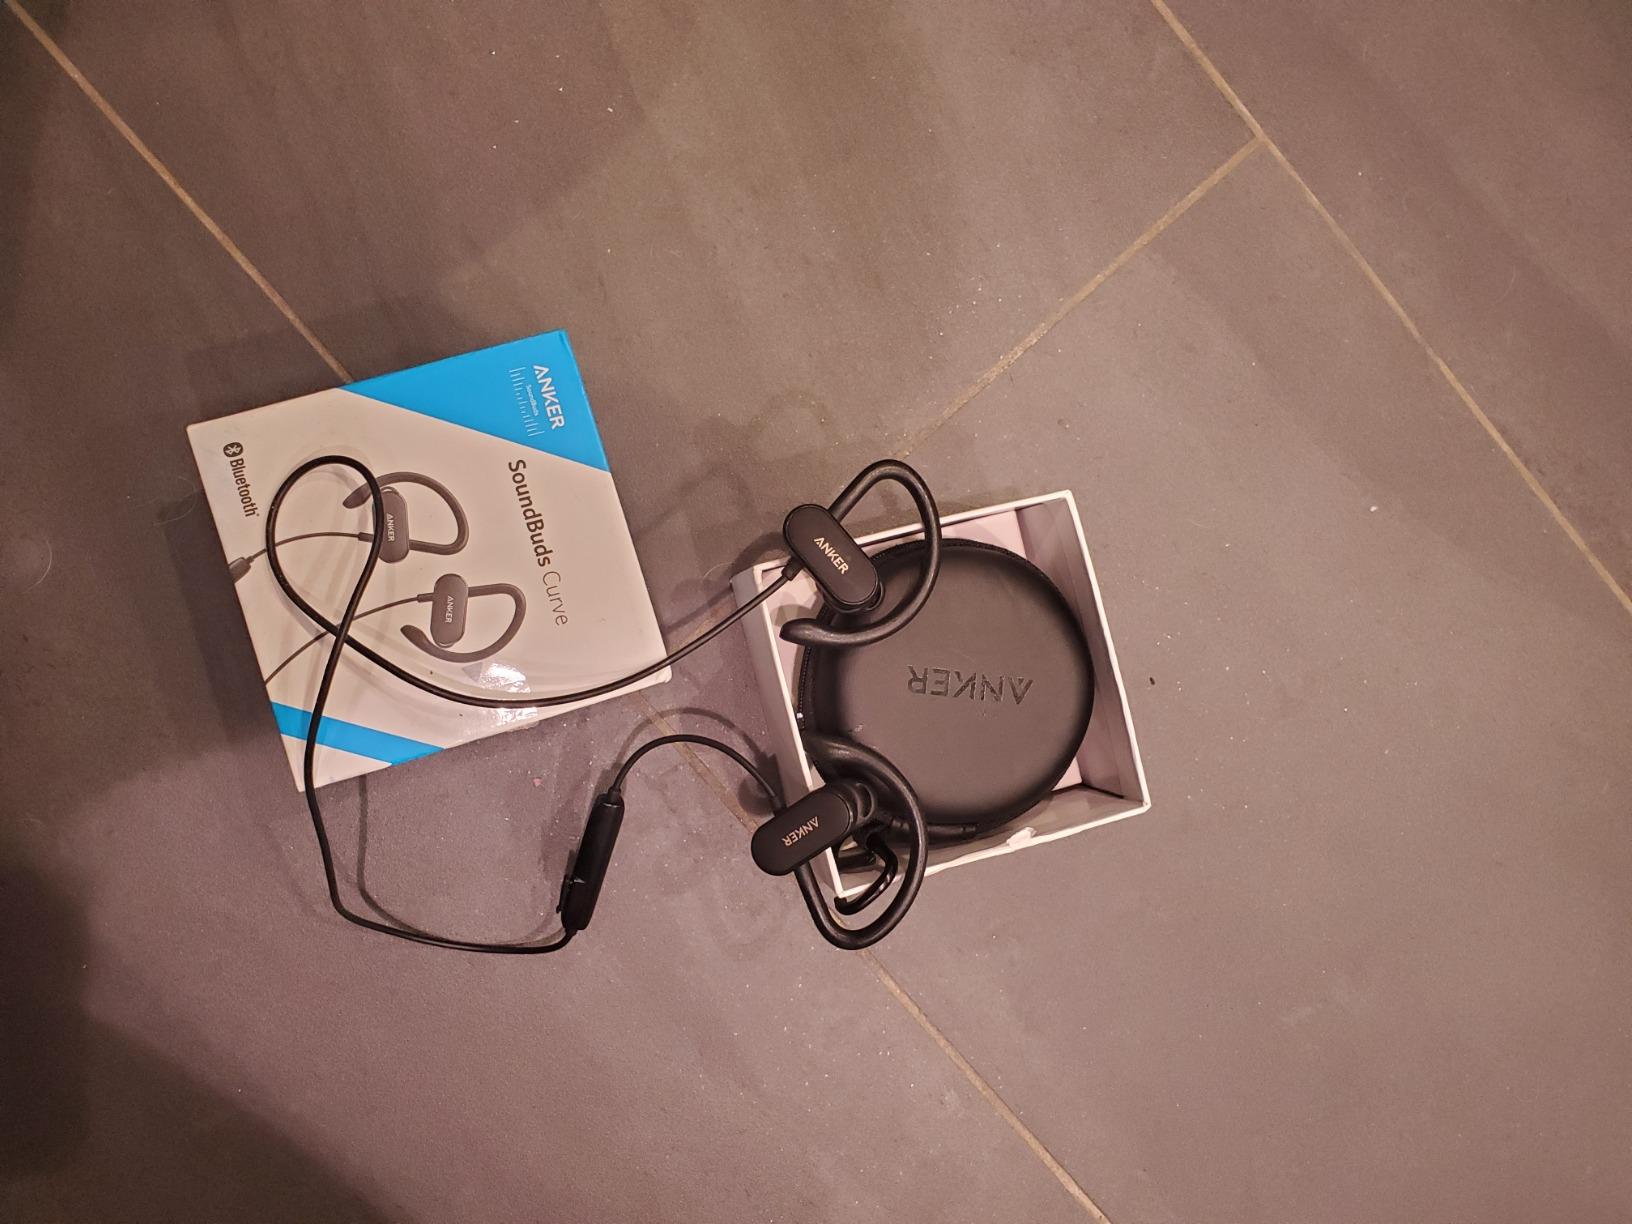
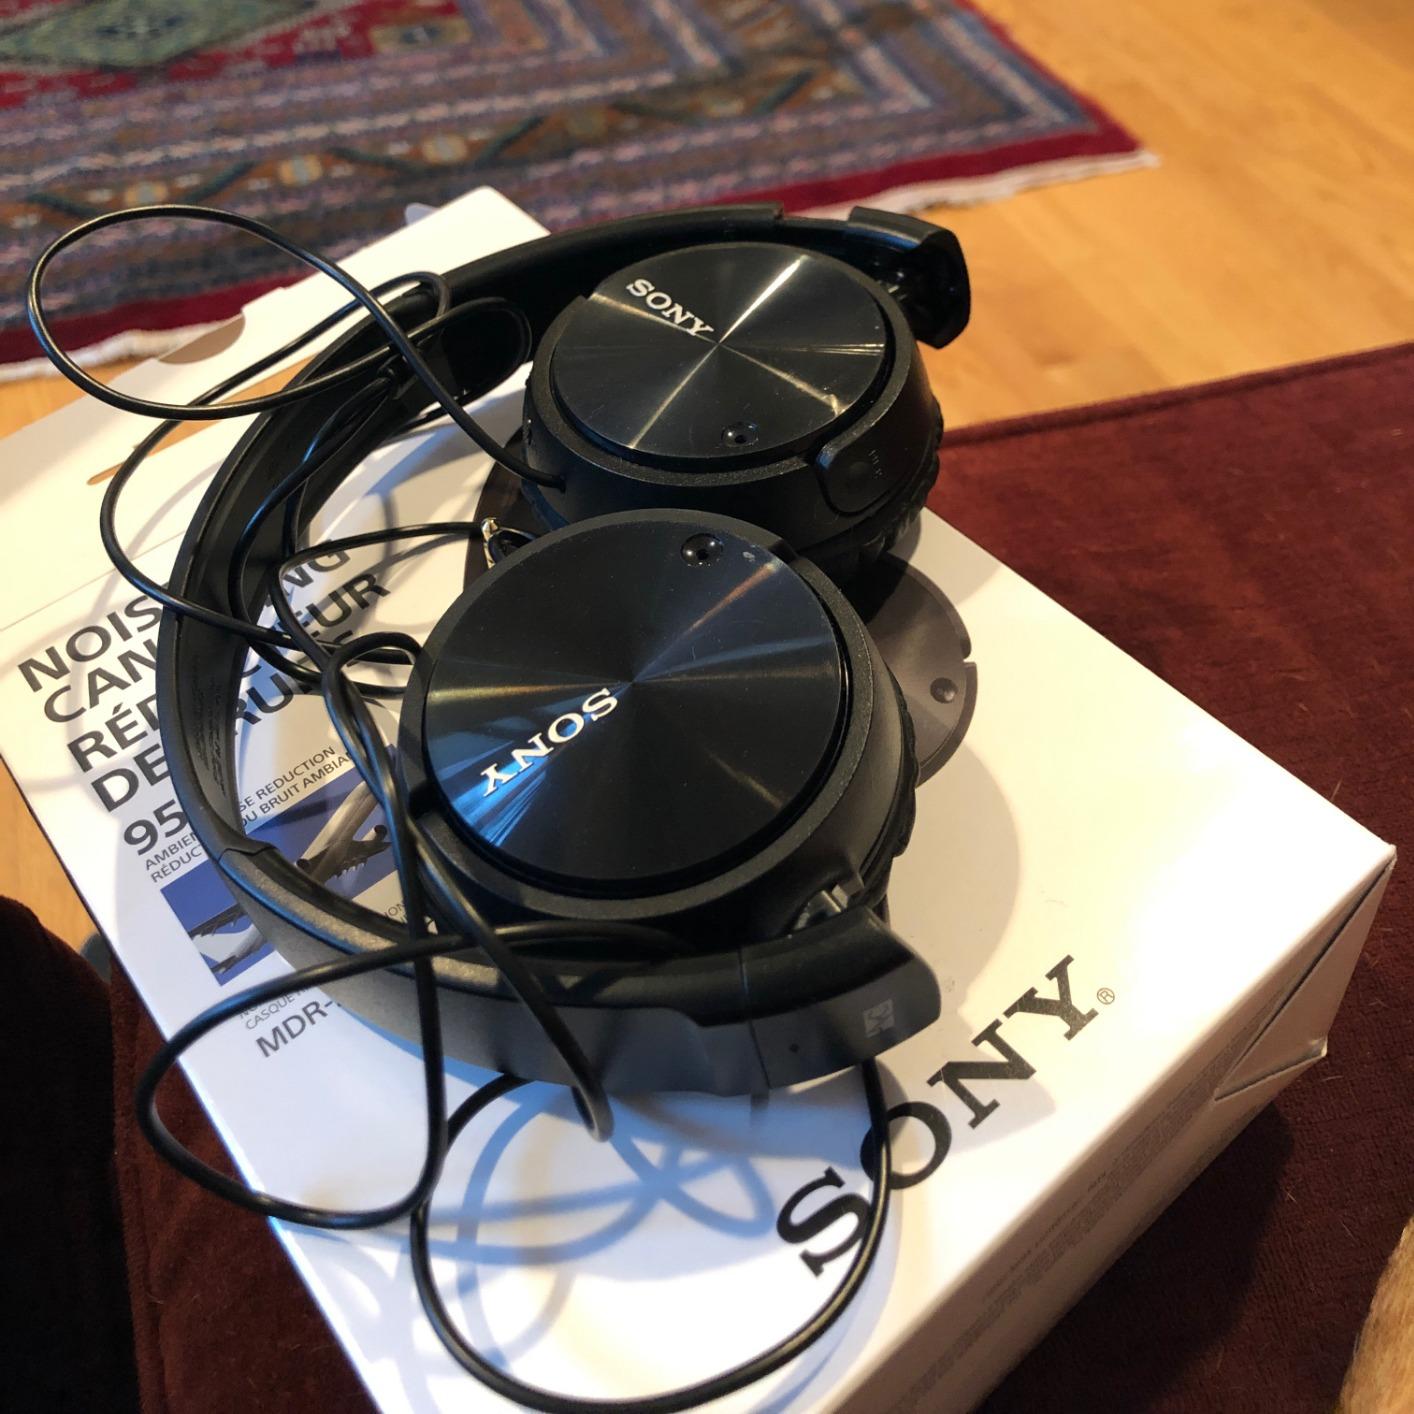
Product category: headphones
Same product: no